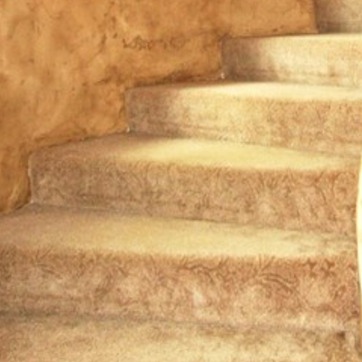
Material: carpet